Michelle Fischbach

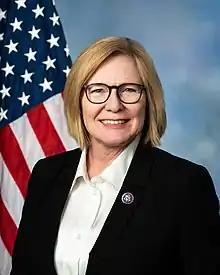
Official portrait, 2022

Michelle Louise Helene Fischbach (born November 3, 1965) is an American politician and attorney serving since 2021 as the U.S. representative from Minnesota's 7th congressional district. The district, which is heavily rural, is Minnesota's largest by area and includes most of the western part of the state. A Republican, Fischbach served from 2018 to 2019 as the 49th lieutenant governor of Minnesota. As of , she is the last Republican to have held statewide office in Minnesota.